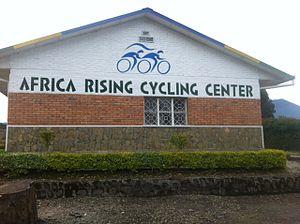
L'Africa Rising Cycling Center est un centre de formation de cyclisme, basé au Rwanda. Il est inauguré le 15 juin 2014.